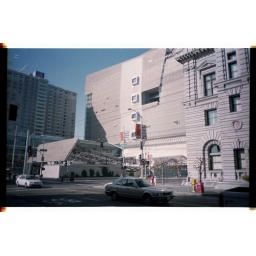
the south facade of the federal building in san francisco. thom mayne also did the federal court house in eugene.